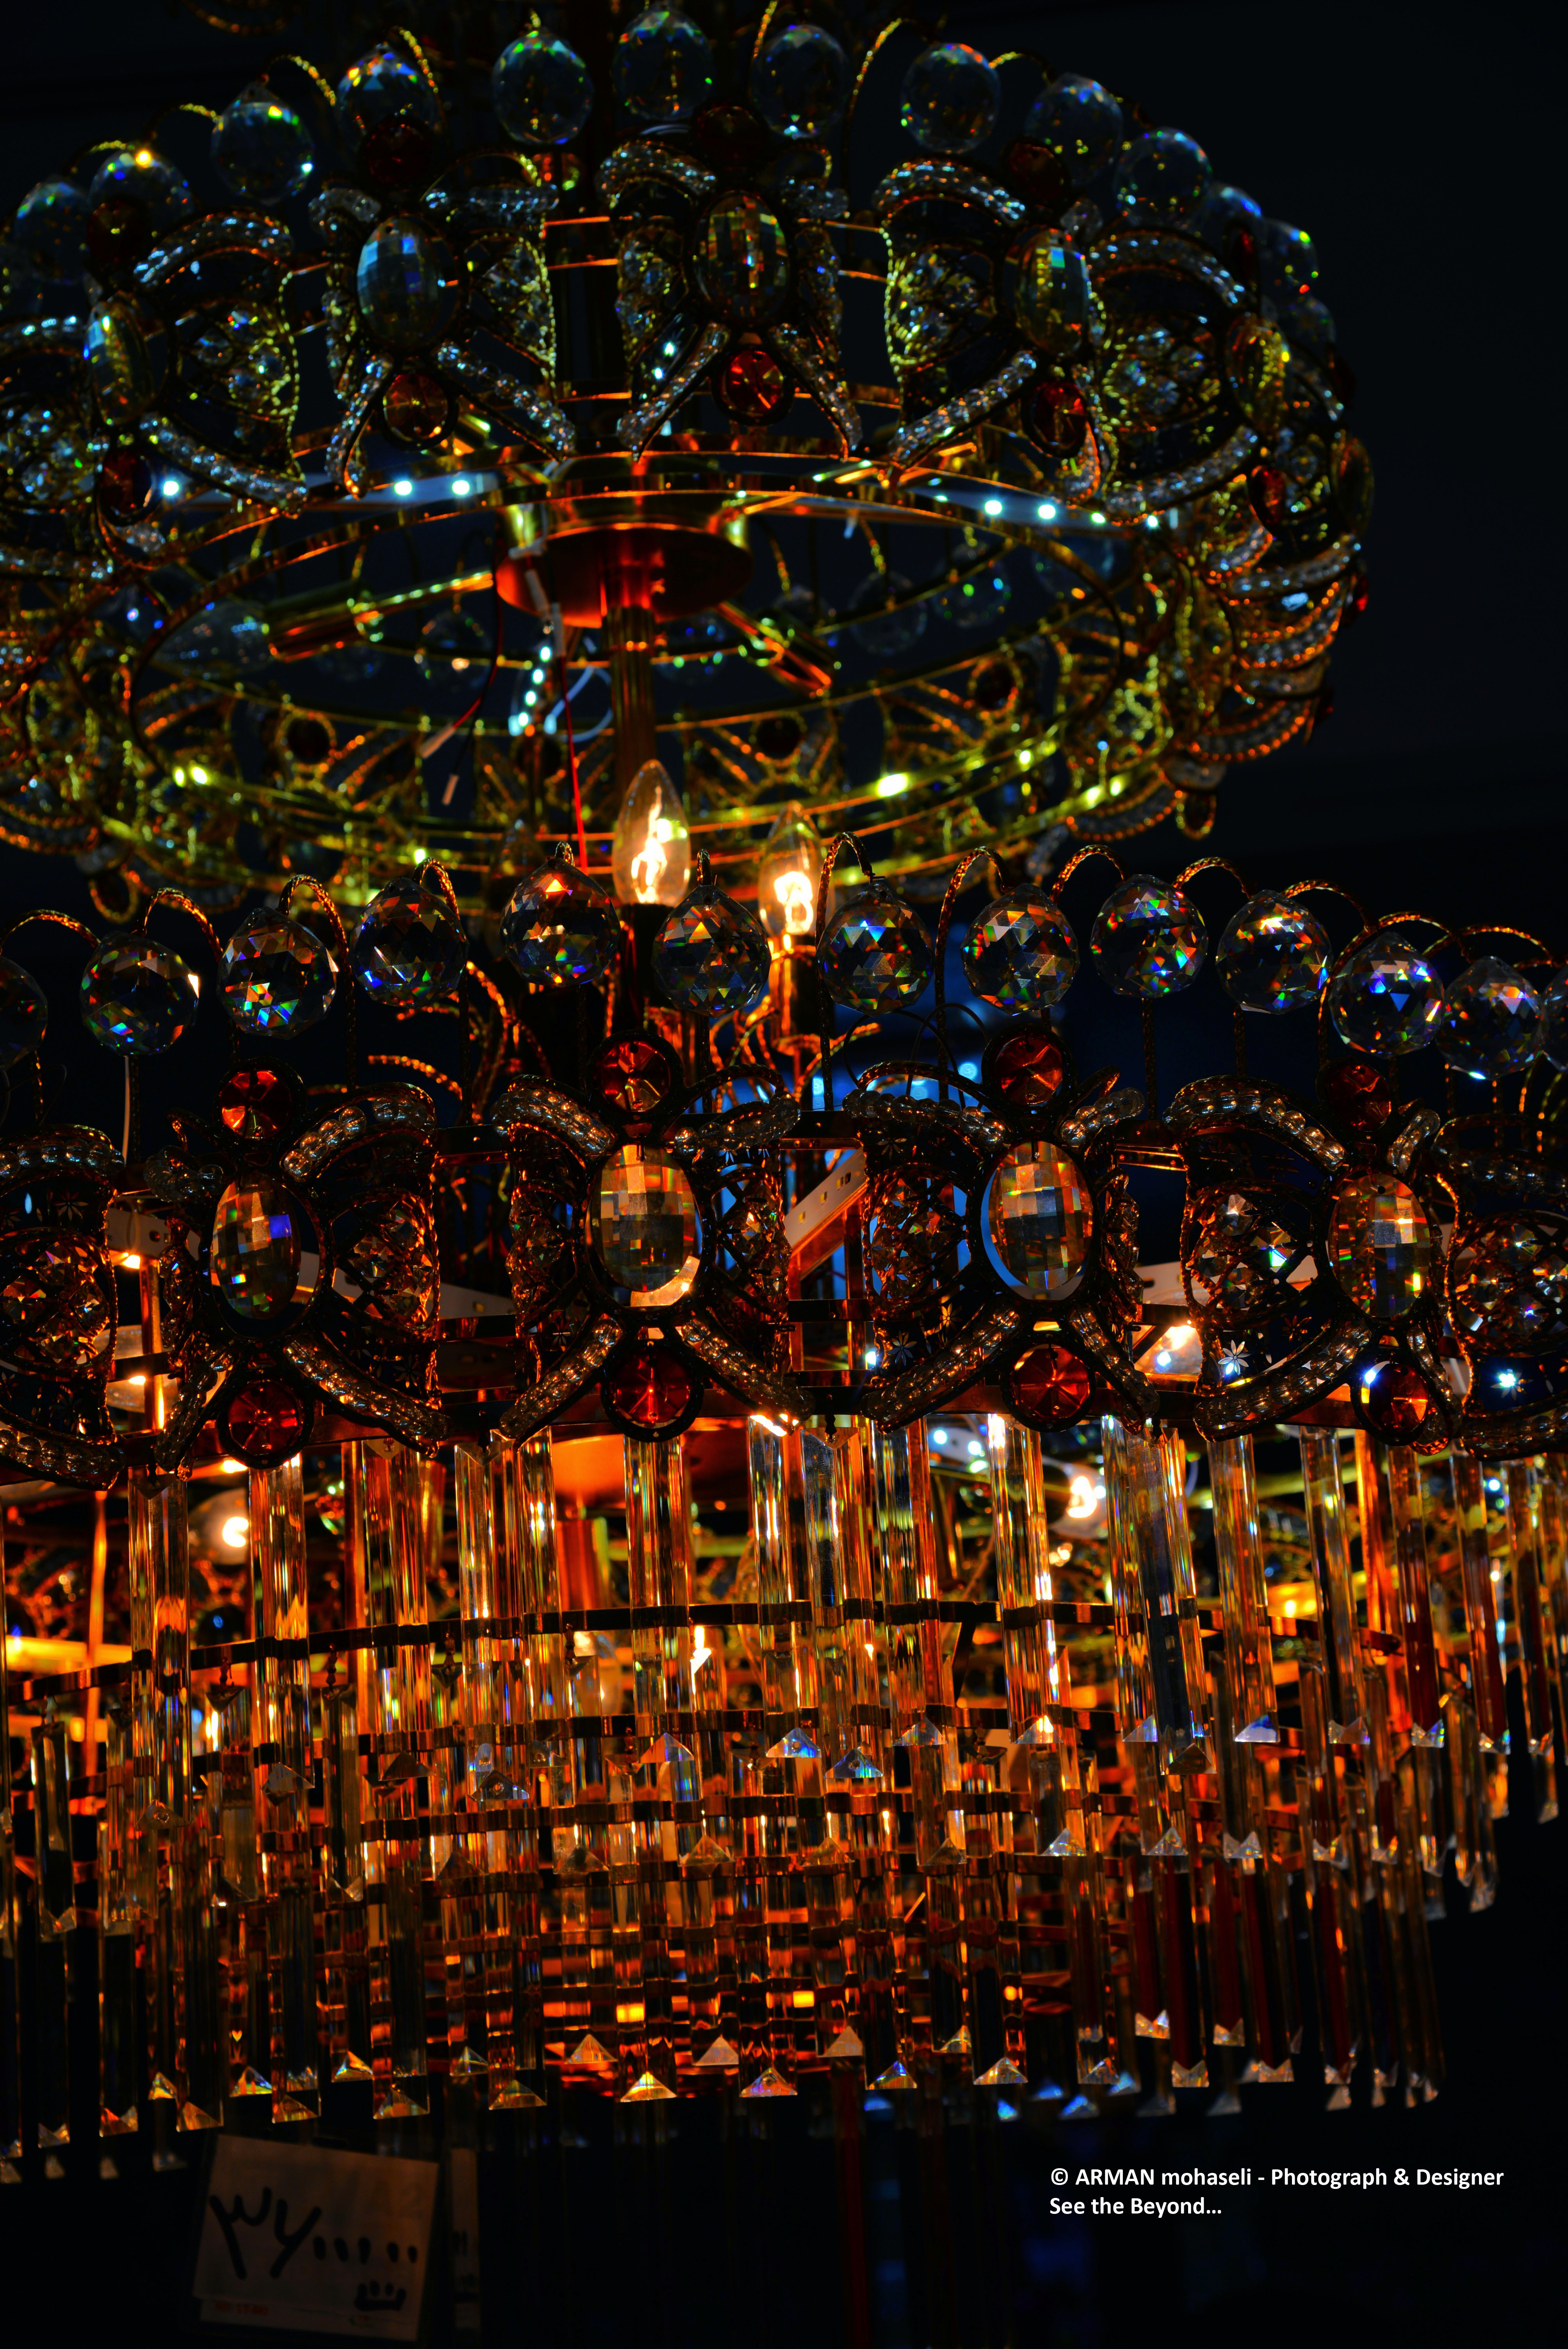
photography, night, tourist attraction, light, reflection, lighting, amusement ride, metropolis, city, darkness, sky, cityscape, amusement park, festival, light fixture, recreation